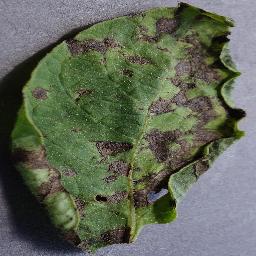
Etiqueta: Tizon_Temprano